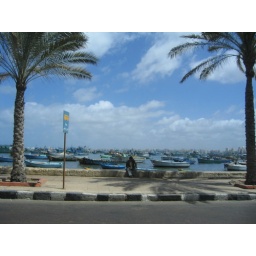
This captures for me the relief of blue and green after the desert in Egypt.